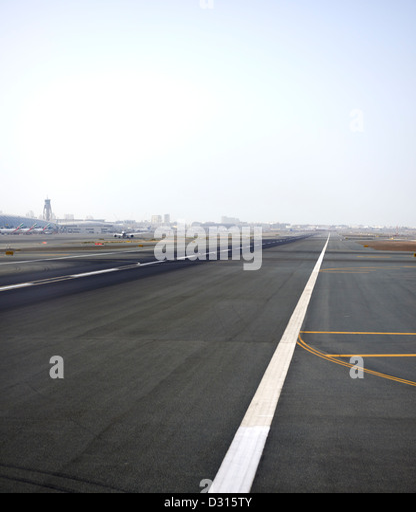
airplanes and runways at an airport